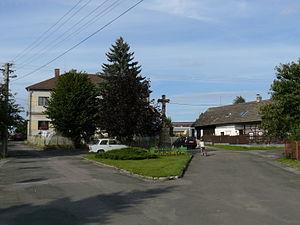
Vřesník est une commune du district de Jičín, dans la région de Hradec Králové, en République tchèque. Sa population s'élevait à 88 habitants en 2017.